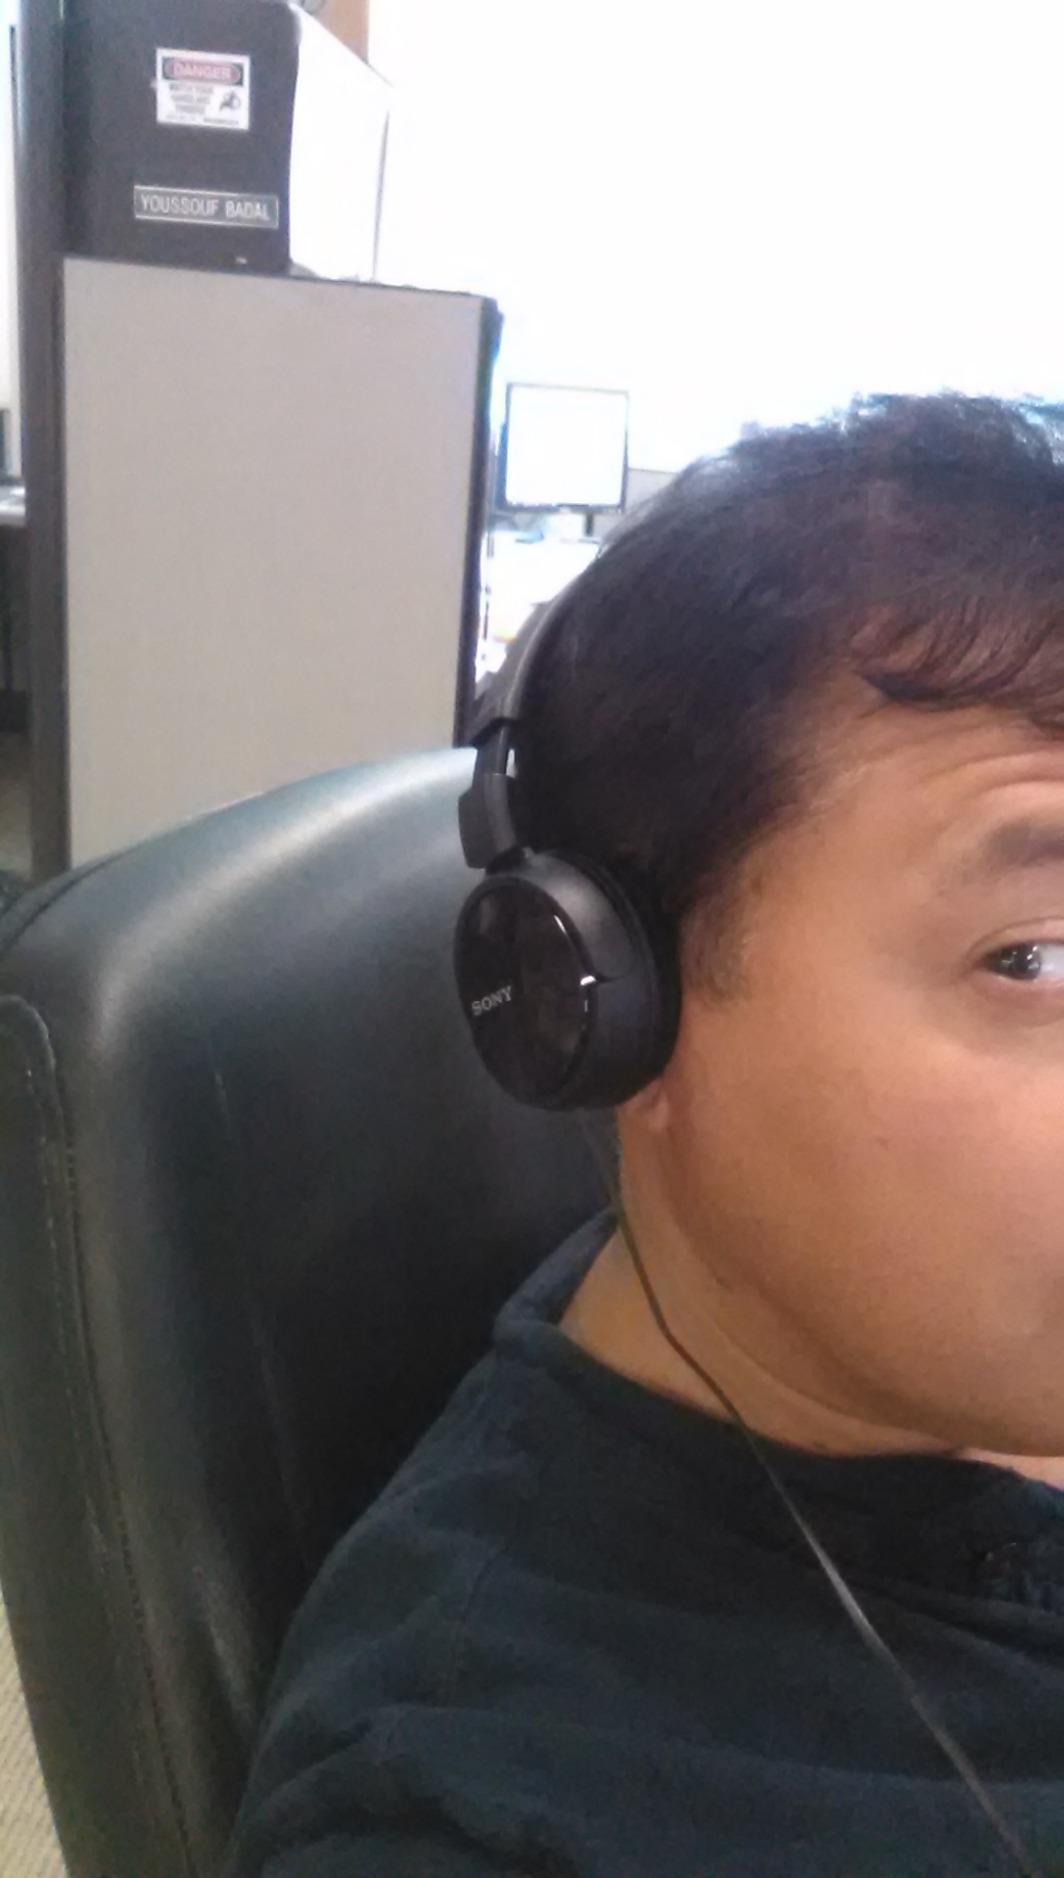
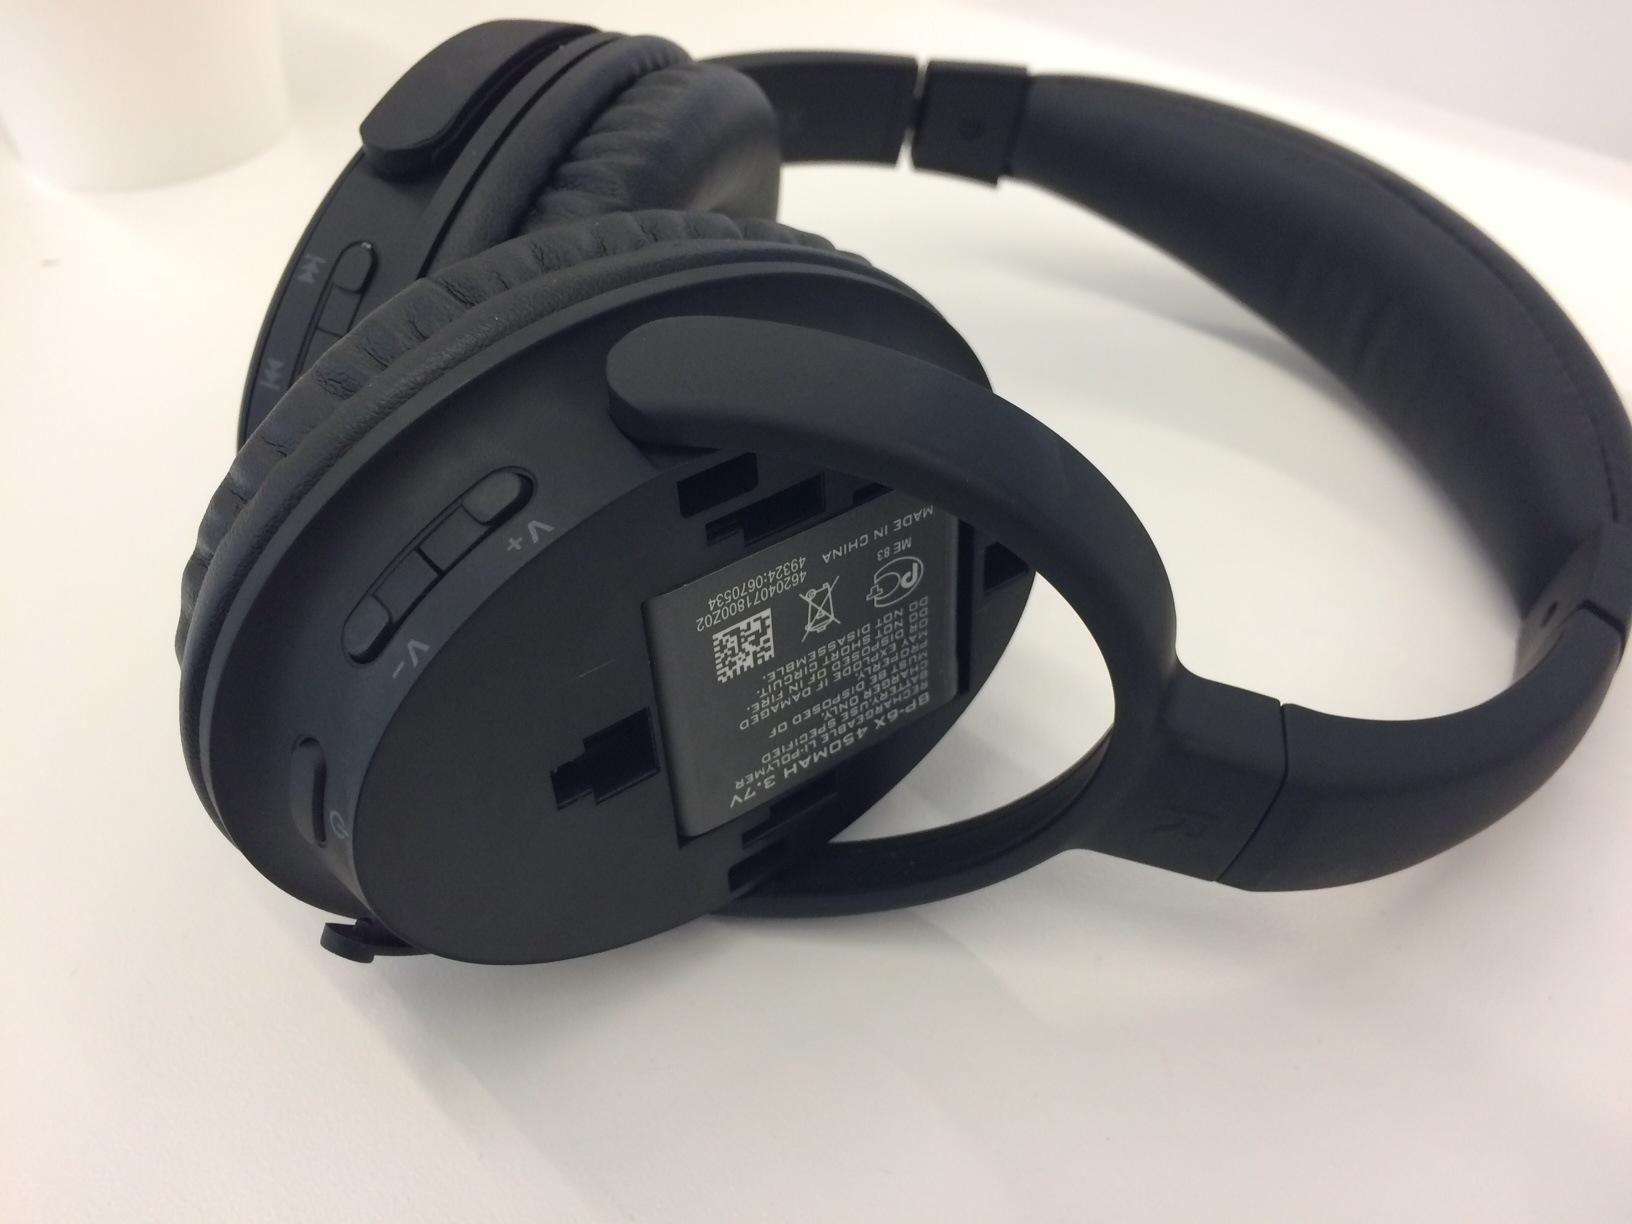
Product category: headphones
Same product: no